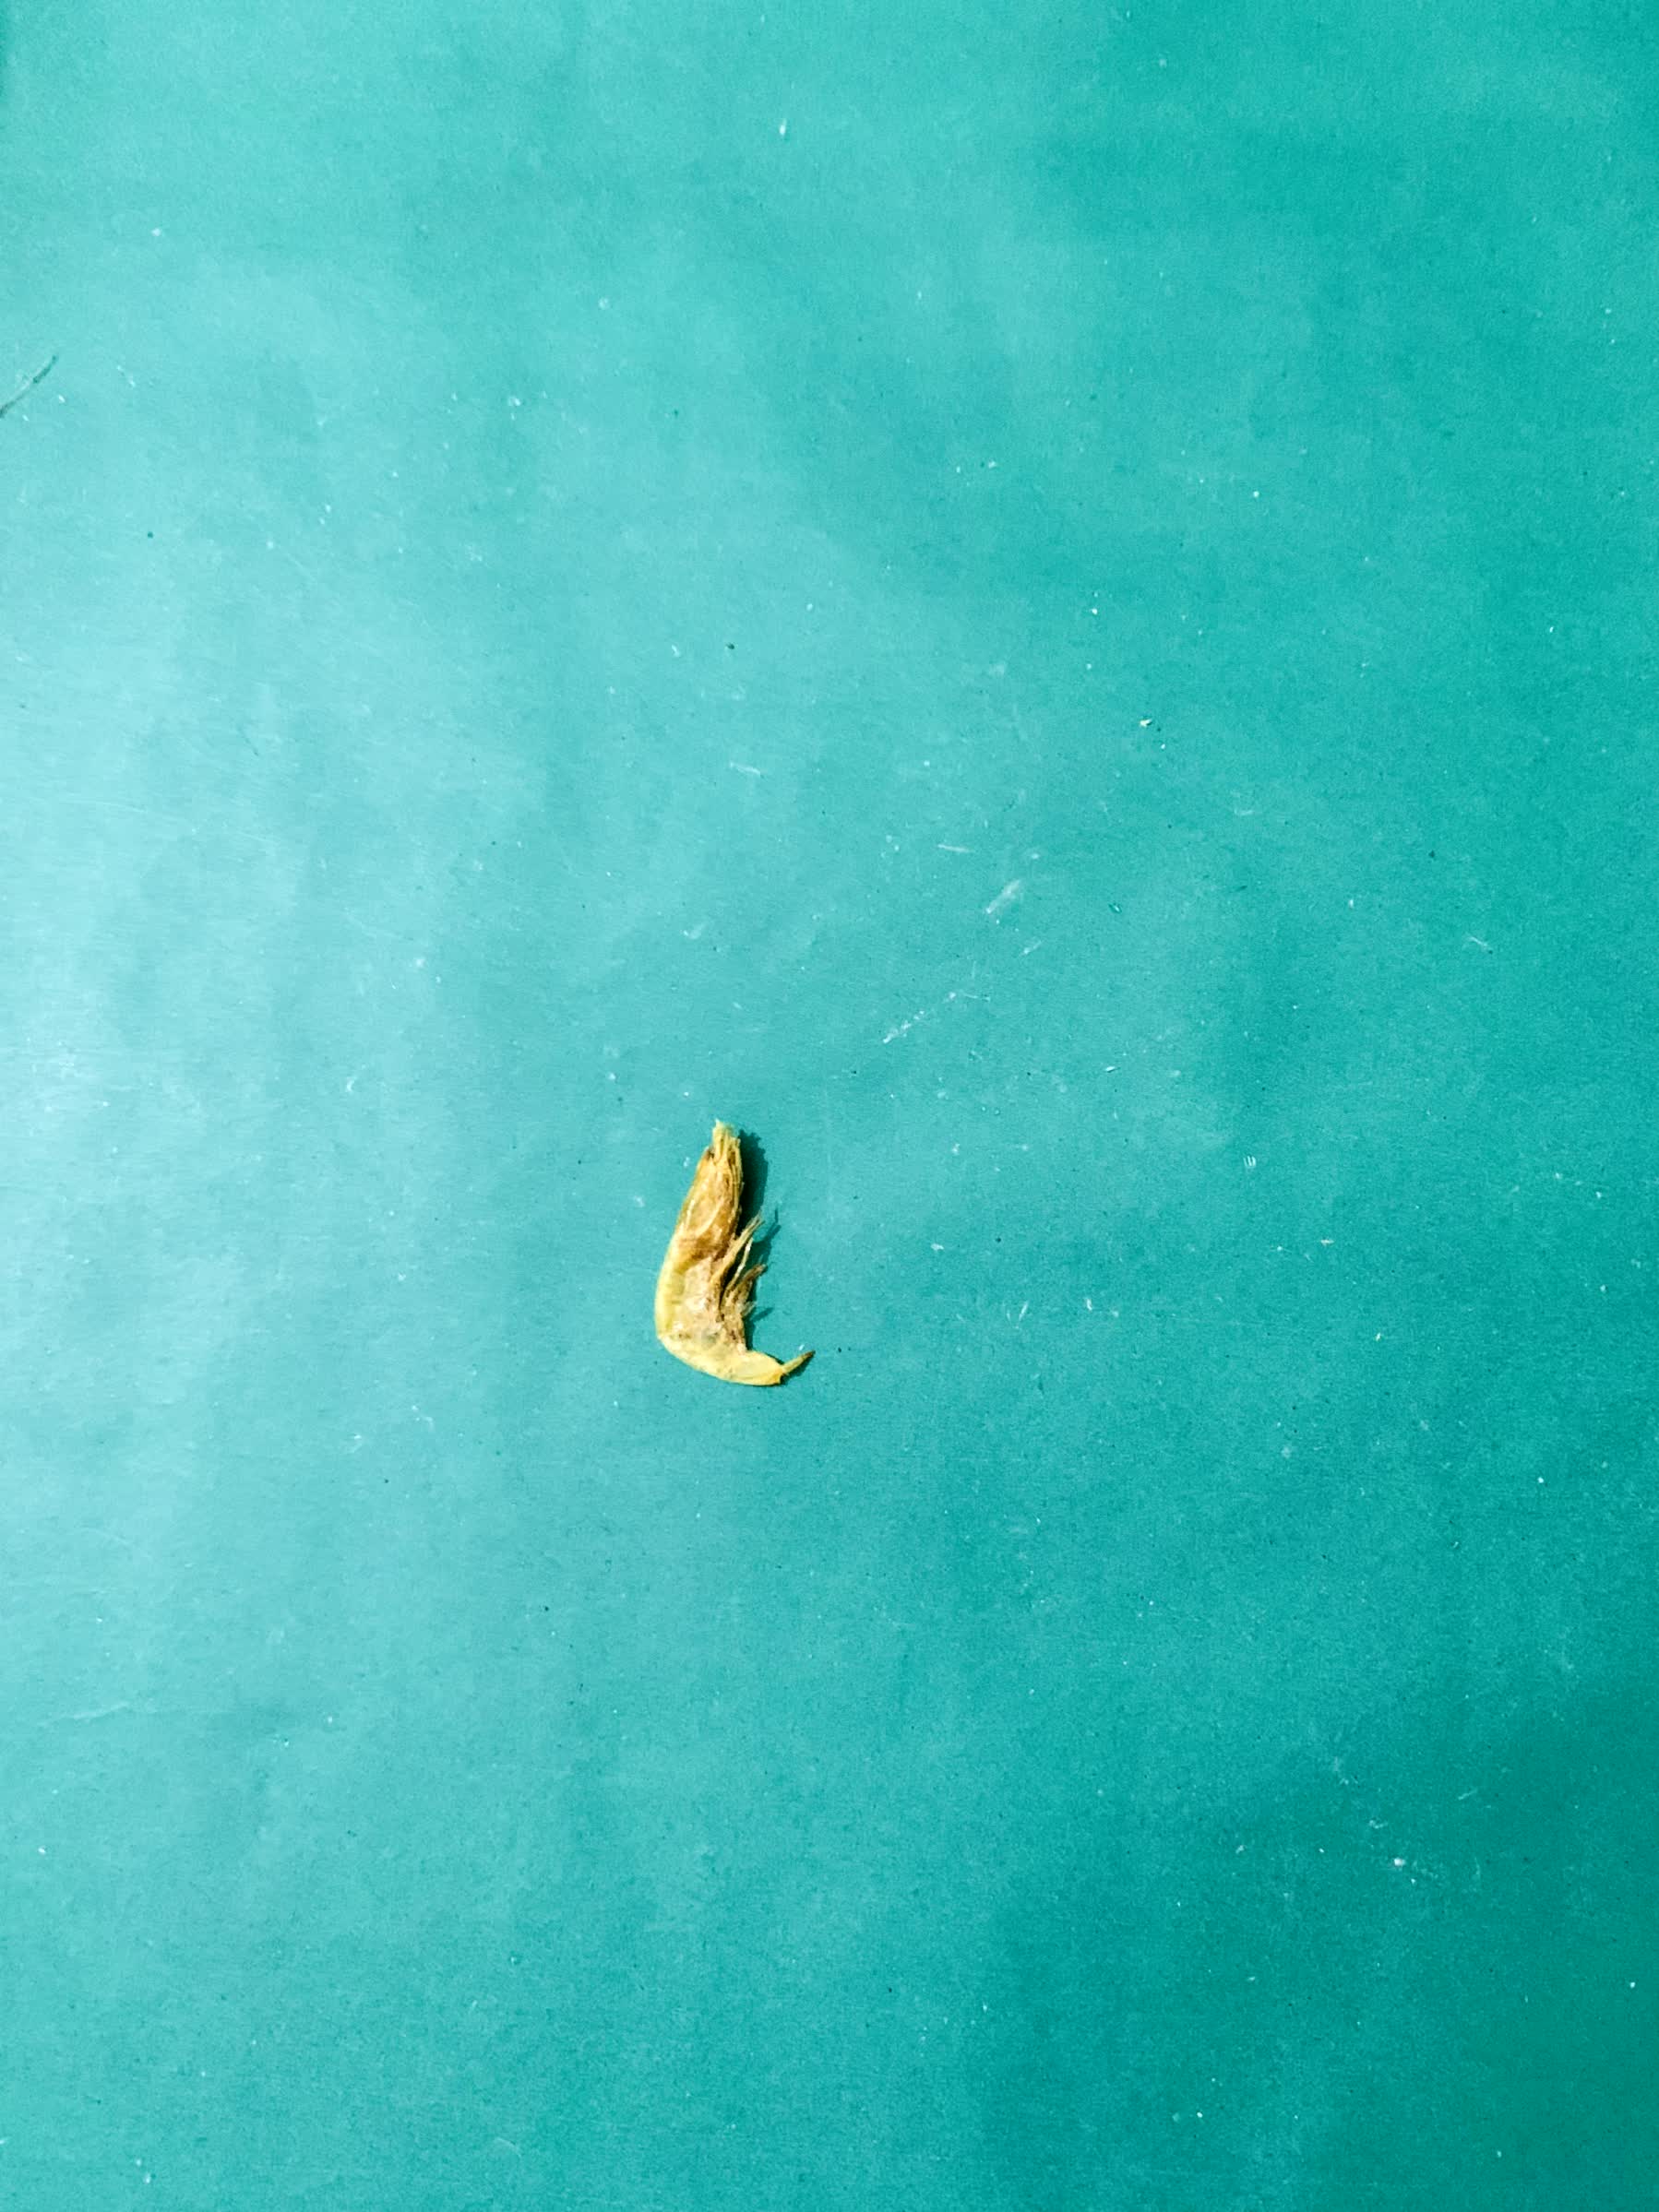
Species: chingri